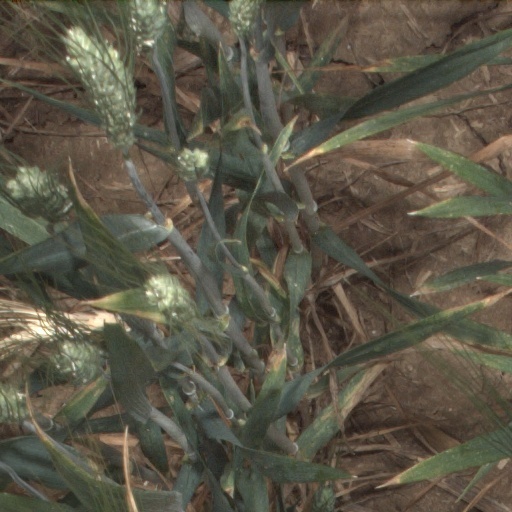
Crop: wheat